Rocca Borromeo di Angera

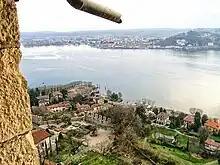
View of the lake from the tower

The castle also contains a Museo della Bambola e del Giocattolo (Museum of the Doll and Toy), founded in 1988 by Princess Bona Borromeo Arese, displaying over a thousand dolls from all over the world made between the 18th century and the present day. The keep offers a broad view of the southern Lake Maggiore region.